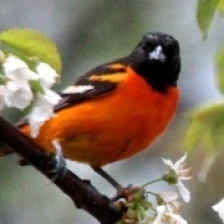
Species: BALTIMORE ORIOLE
Scientific name: ICTERUS GALBULA